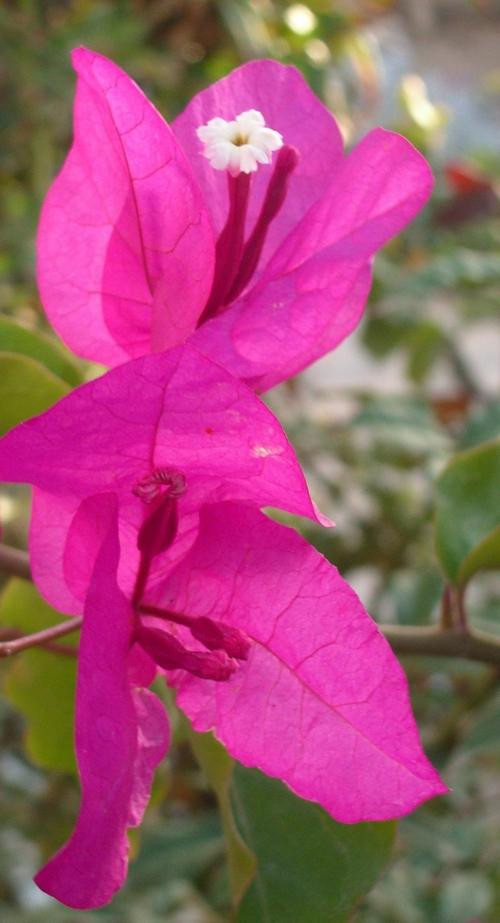
Label: bougainvillea